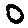
Label: 0